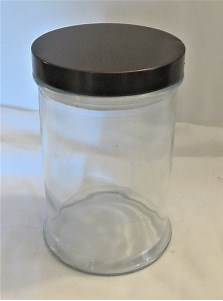
Waste category: glass